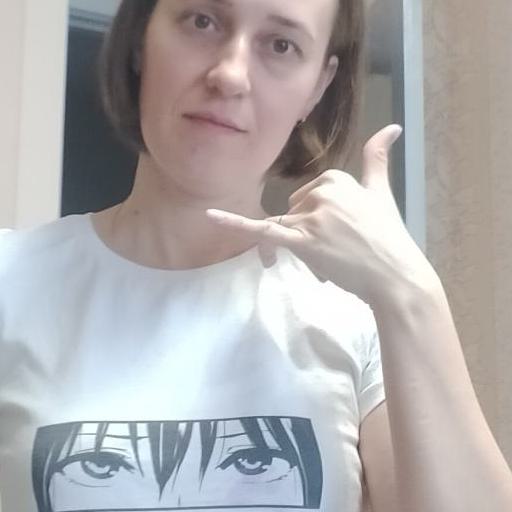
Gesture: call